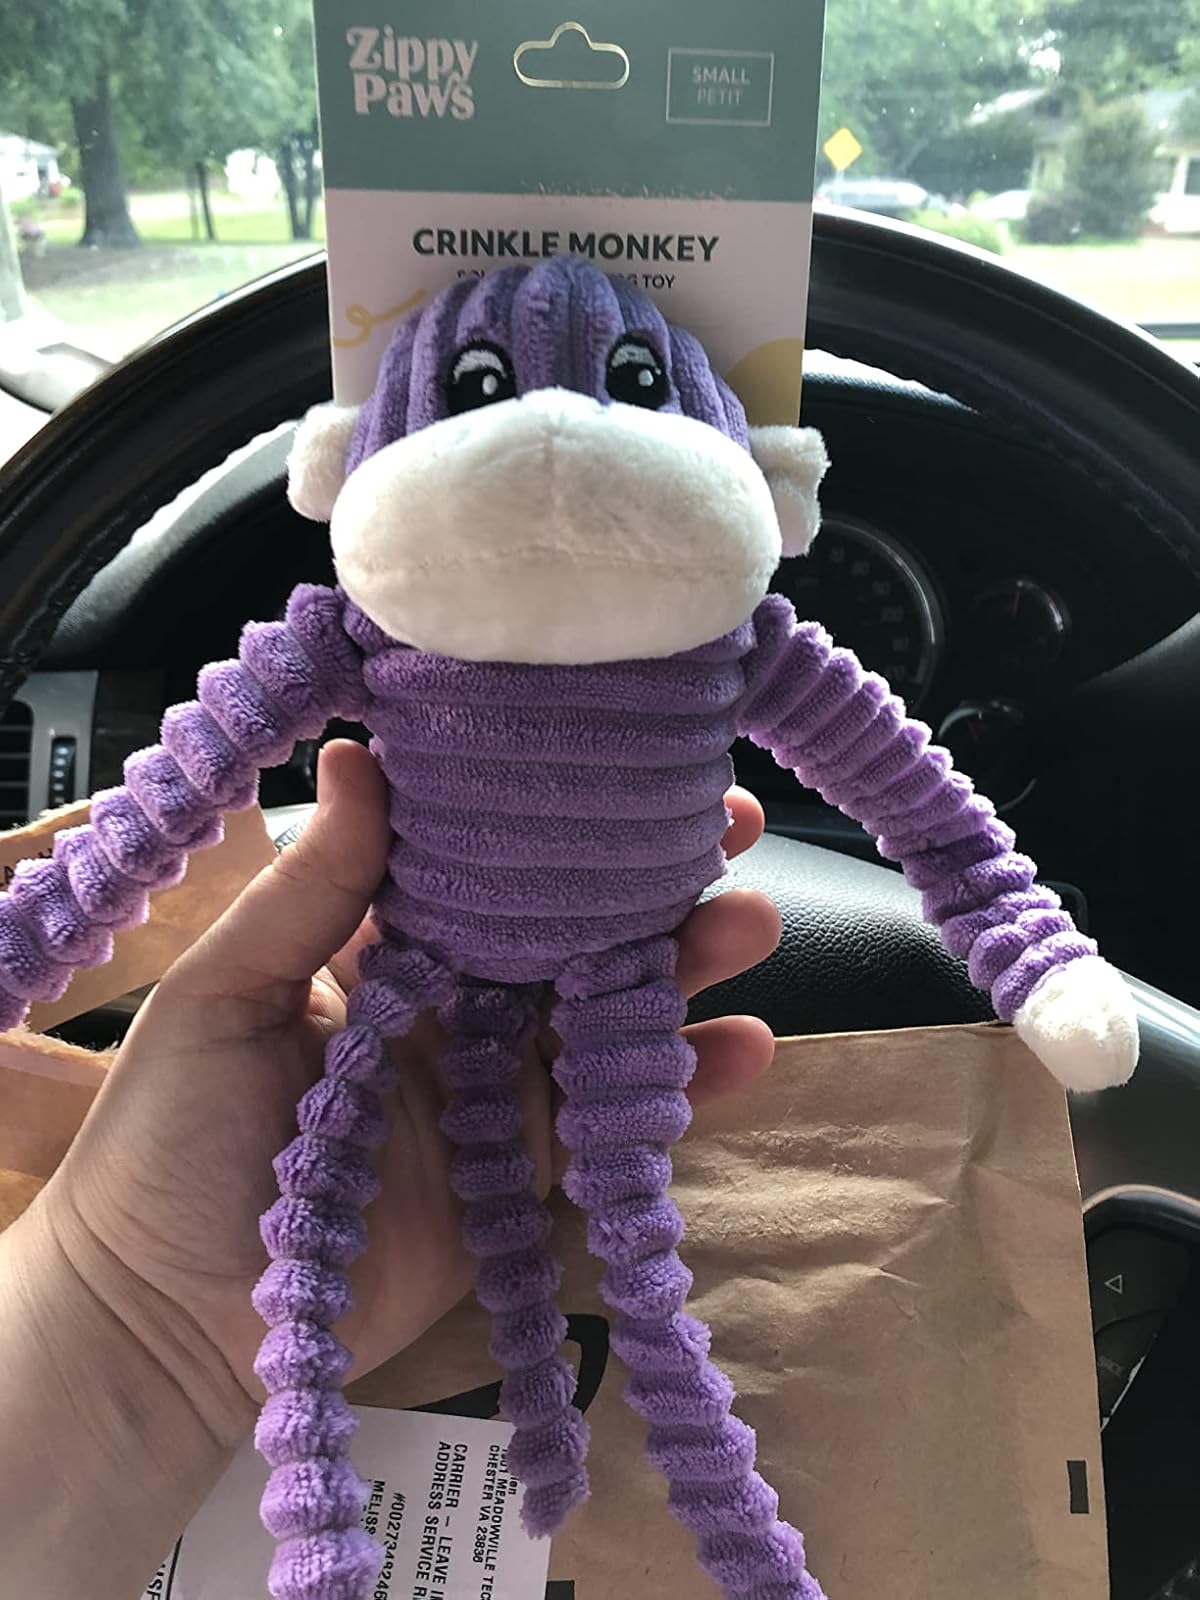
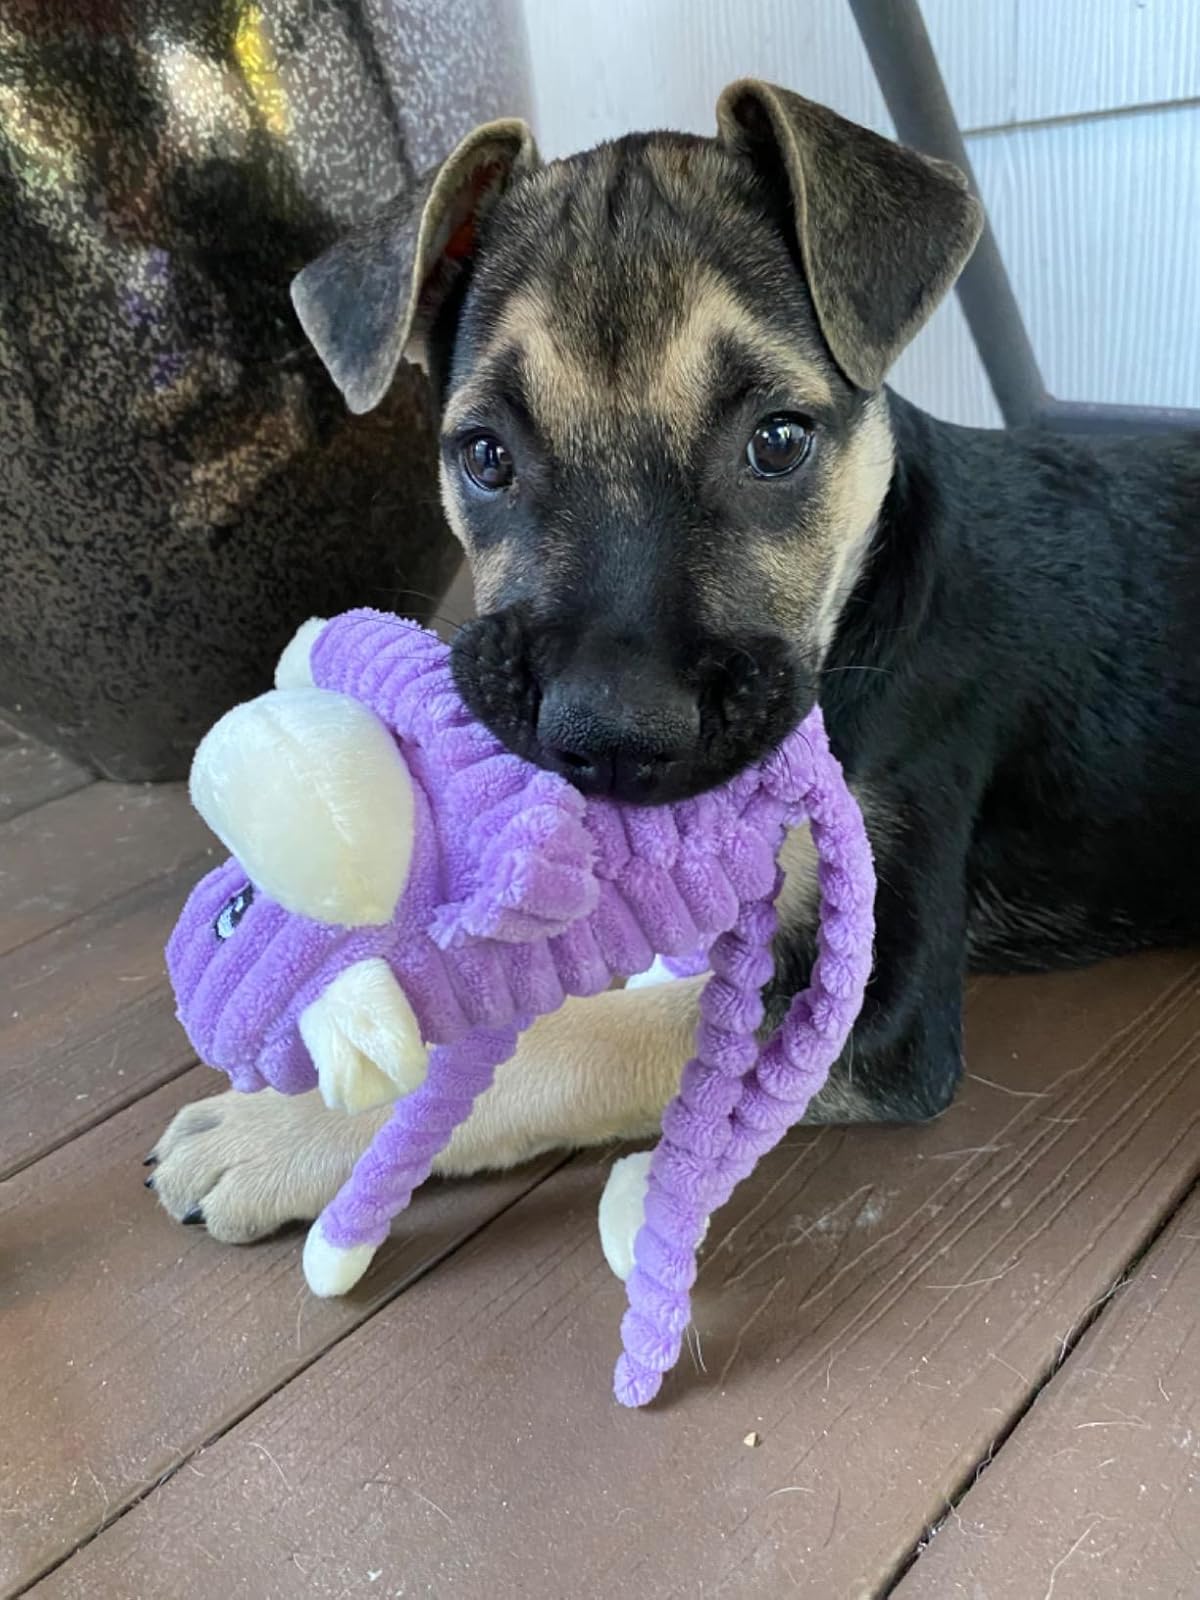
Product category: items_toy
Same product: yes